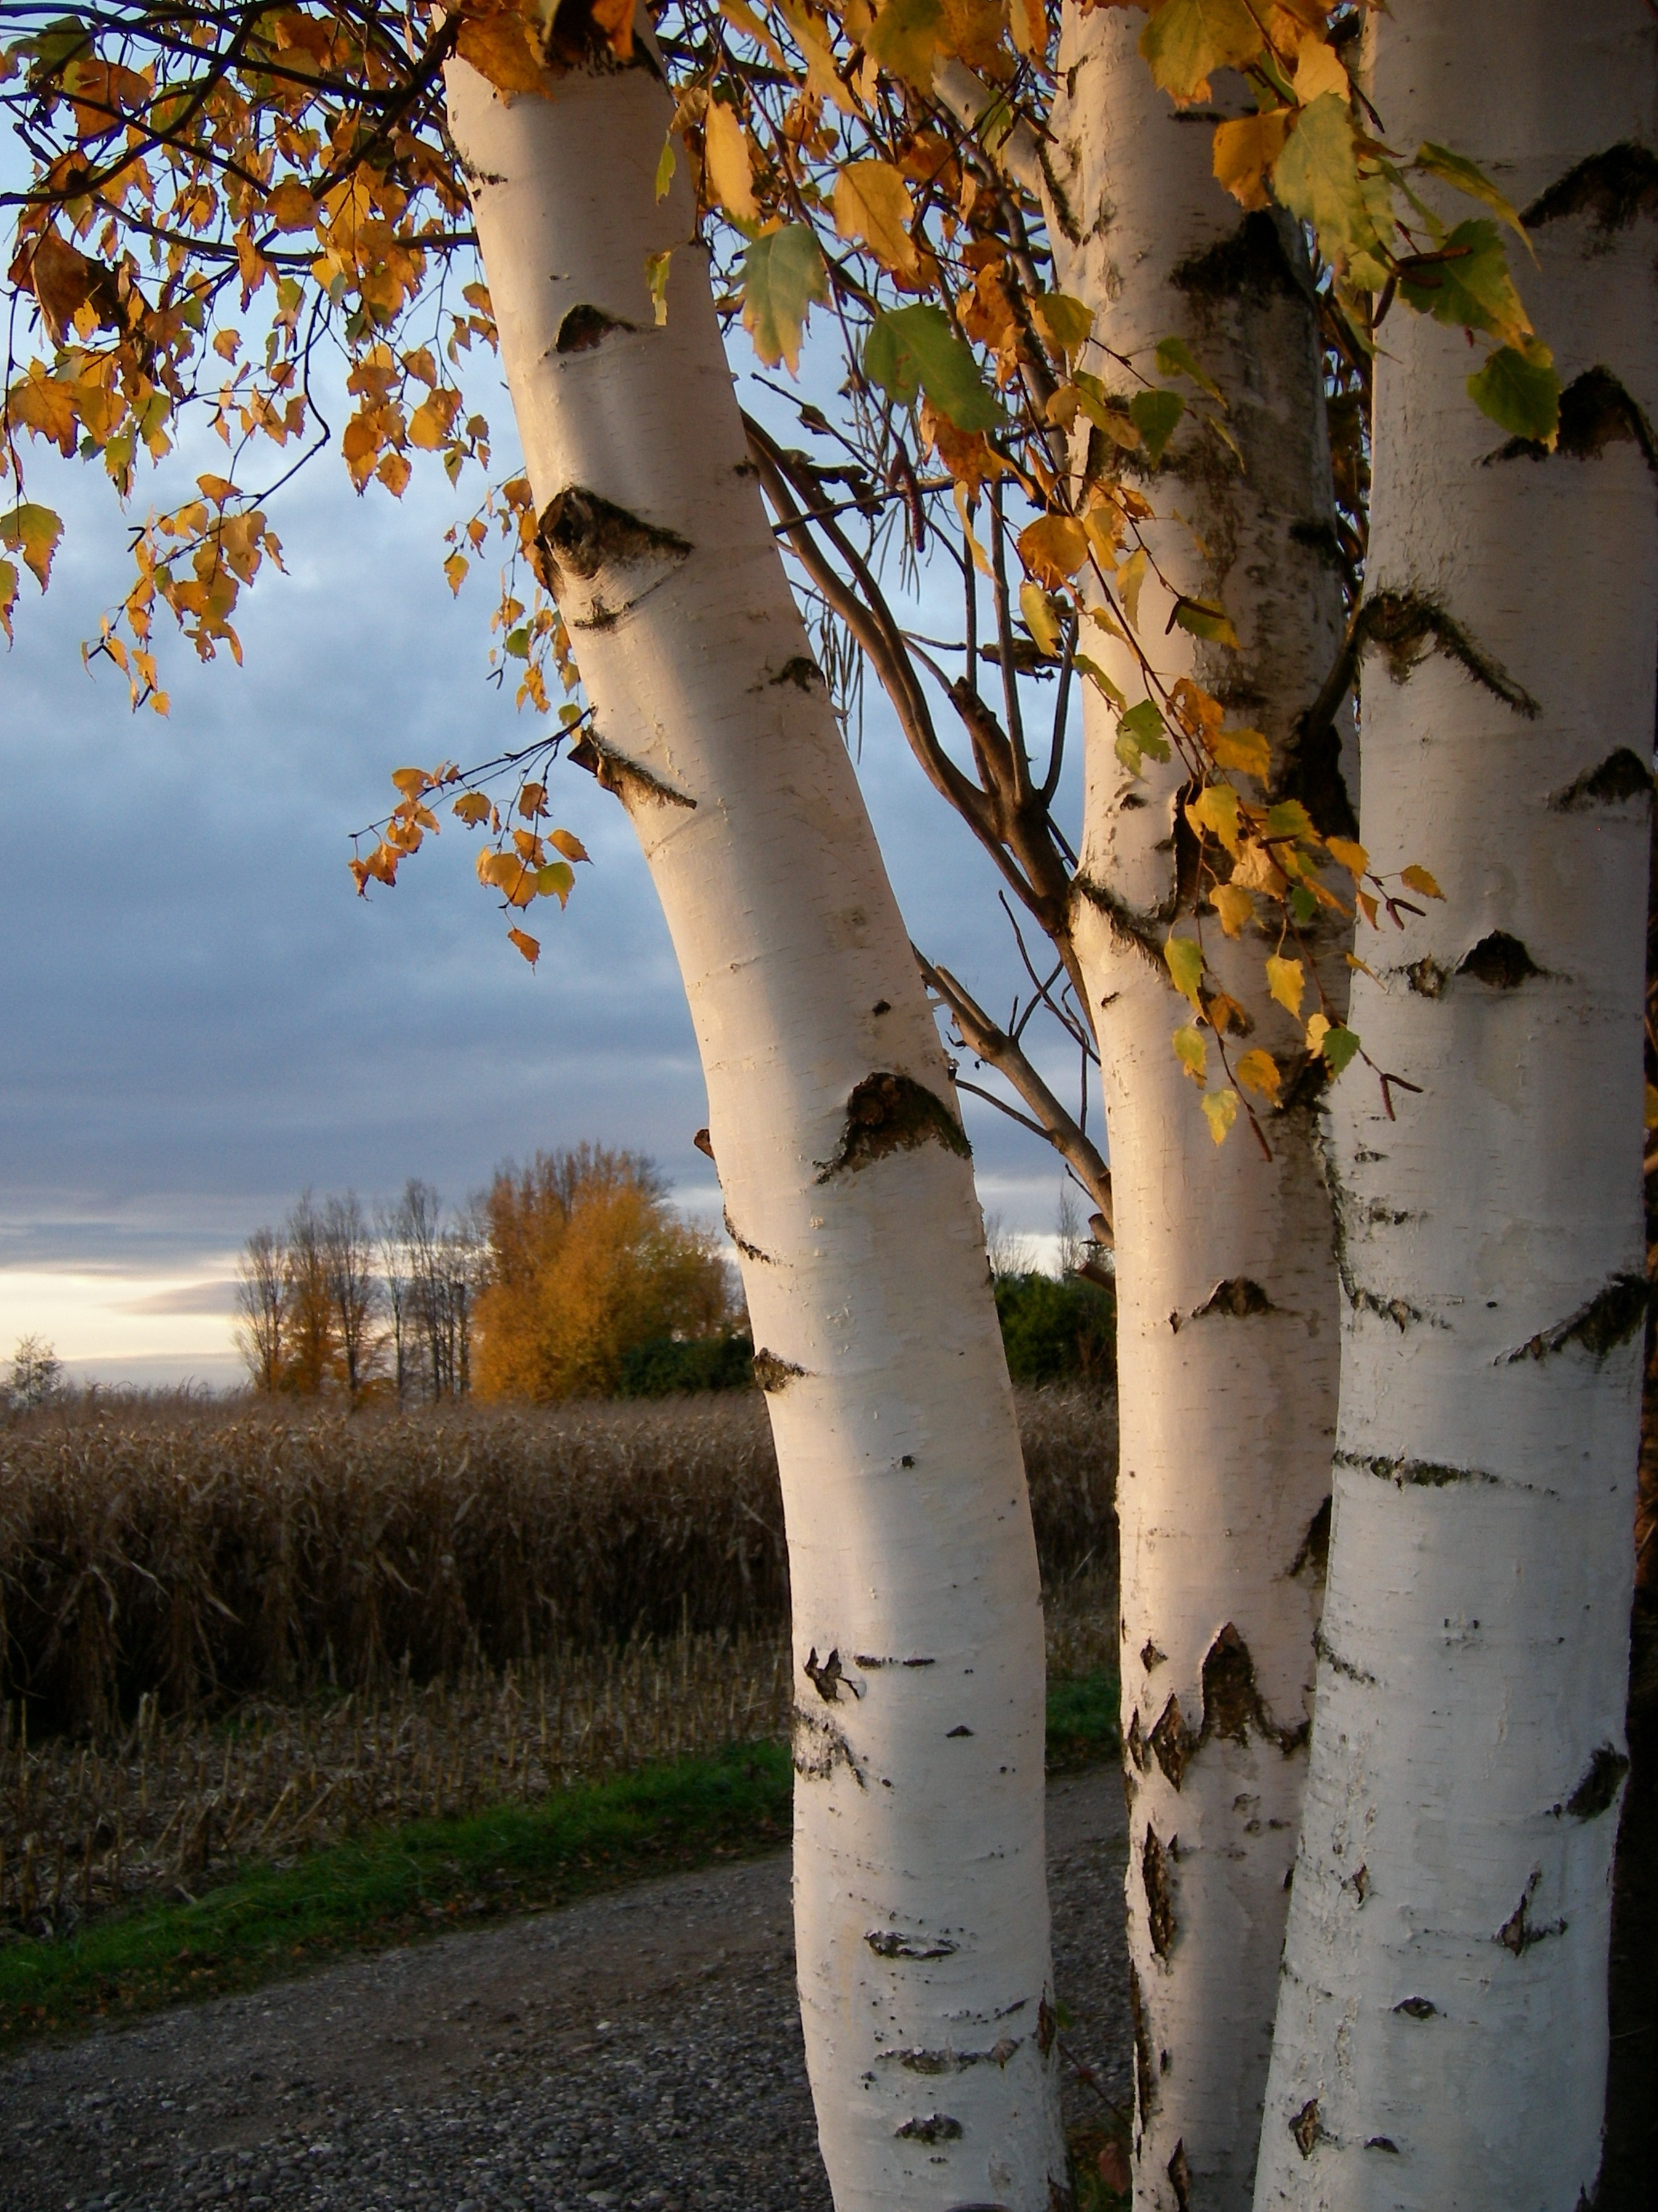
landscape, tree, nature, branch, plant, sky, wood, white, sunlight, leaf, flower, trunk, bark, log, spring, golden, birch, autumn, rest, season, trees, fields, germany, afternoon, idyll, tree bark, leaves in the autumn, fall leaves, golden autumn, autumn colours, flowering plant, evening light, birch trunk, birch wood, plant stem, woody plant, land plant